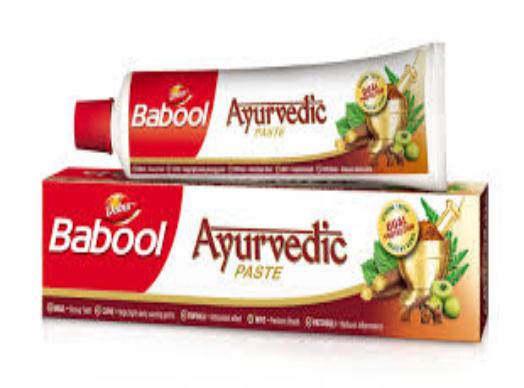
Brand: babool
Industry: Necessities